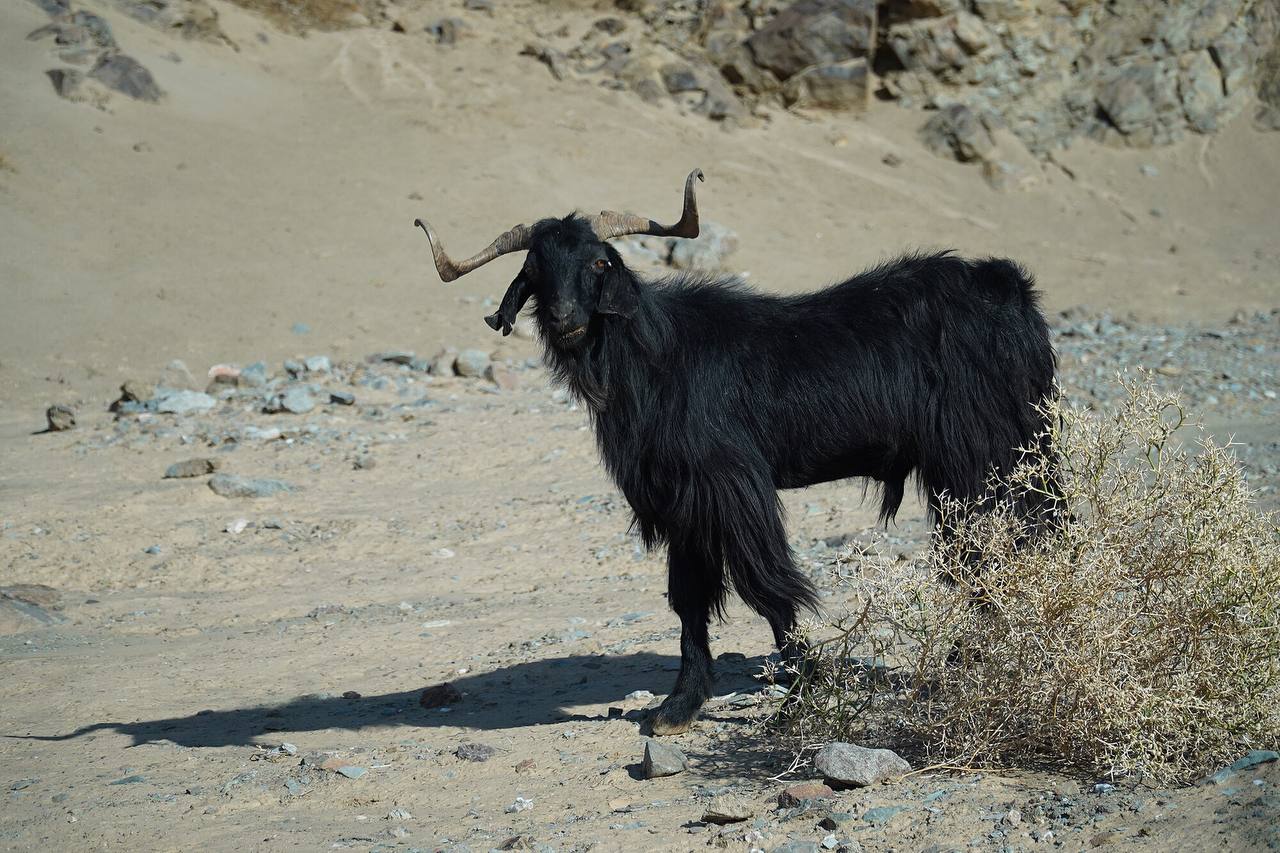
الوصف بالفصحى: تيس أسود ذو قرون طويلة واقف في منطقة جبلية جافة
الوصف بالعامية السودانية: تيس اسود عندو قرون طويلة واقف في حتة جبلية ناشفة
التصنيف: Agriculture & Livestock